Mannerheim Line

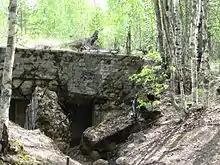
A bunker on high ground 65 (2009)

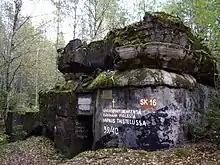
Bunker Sk16 (2009). The modern Finnish graffiti reads: They sacrificed their lives for the country in the struggle for freedom.

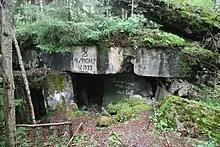
Bunker Ink5 (2011)

In the Winter War, the line halted the Soviet advance for two months. The Soviet battleships "Marat" and "Oktyabrskaya Revolutsiya" attacked Fort Saarenpää several times during December 1939 and January 1940, but the Finns repelled the attacks, driving off the "Revolutsiya" by near misses on 18 December 1939.